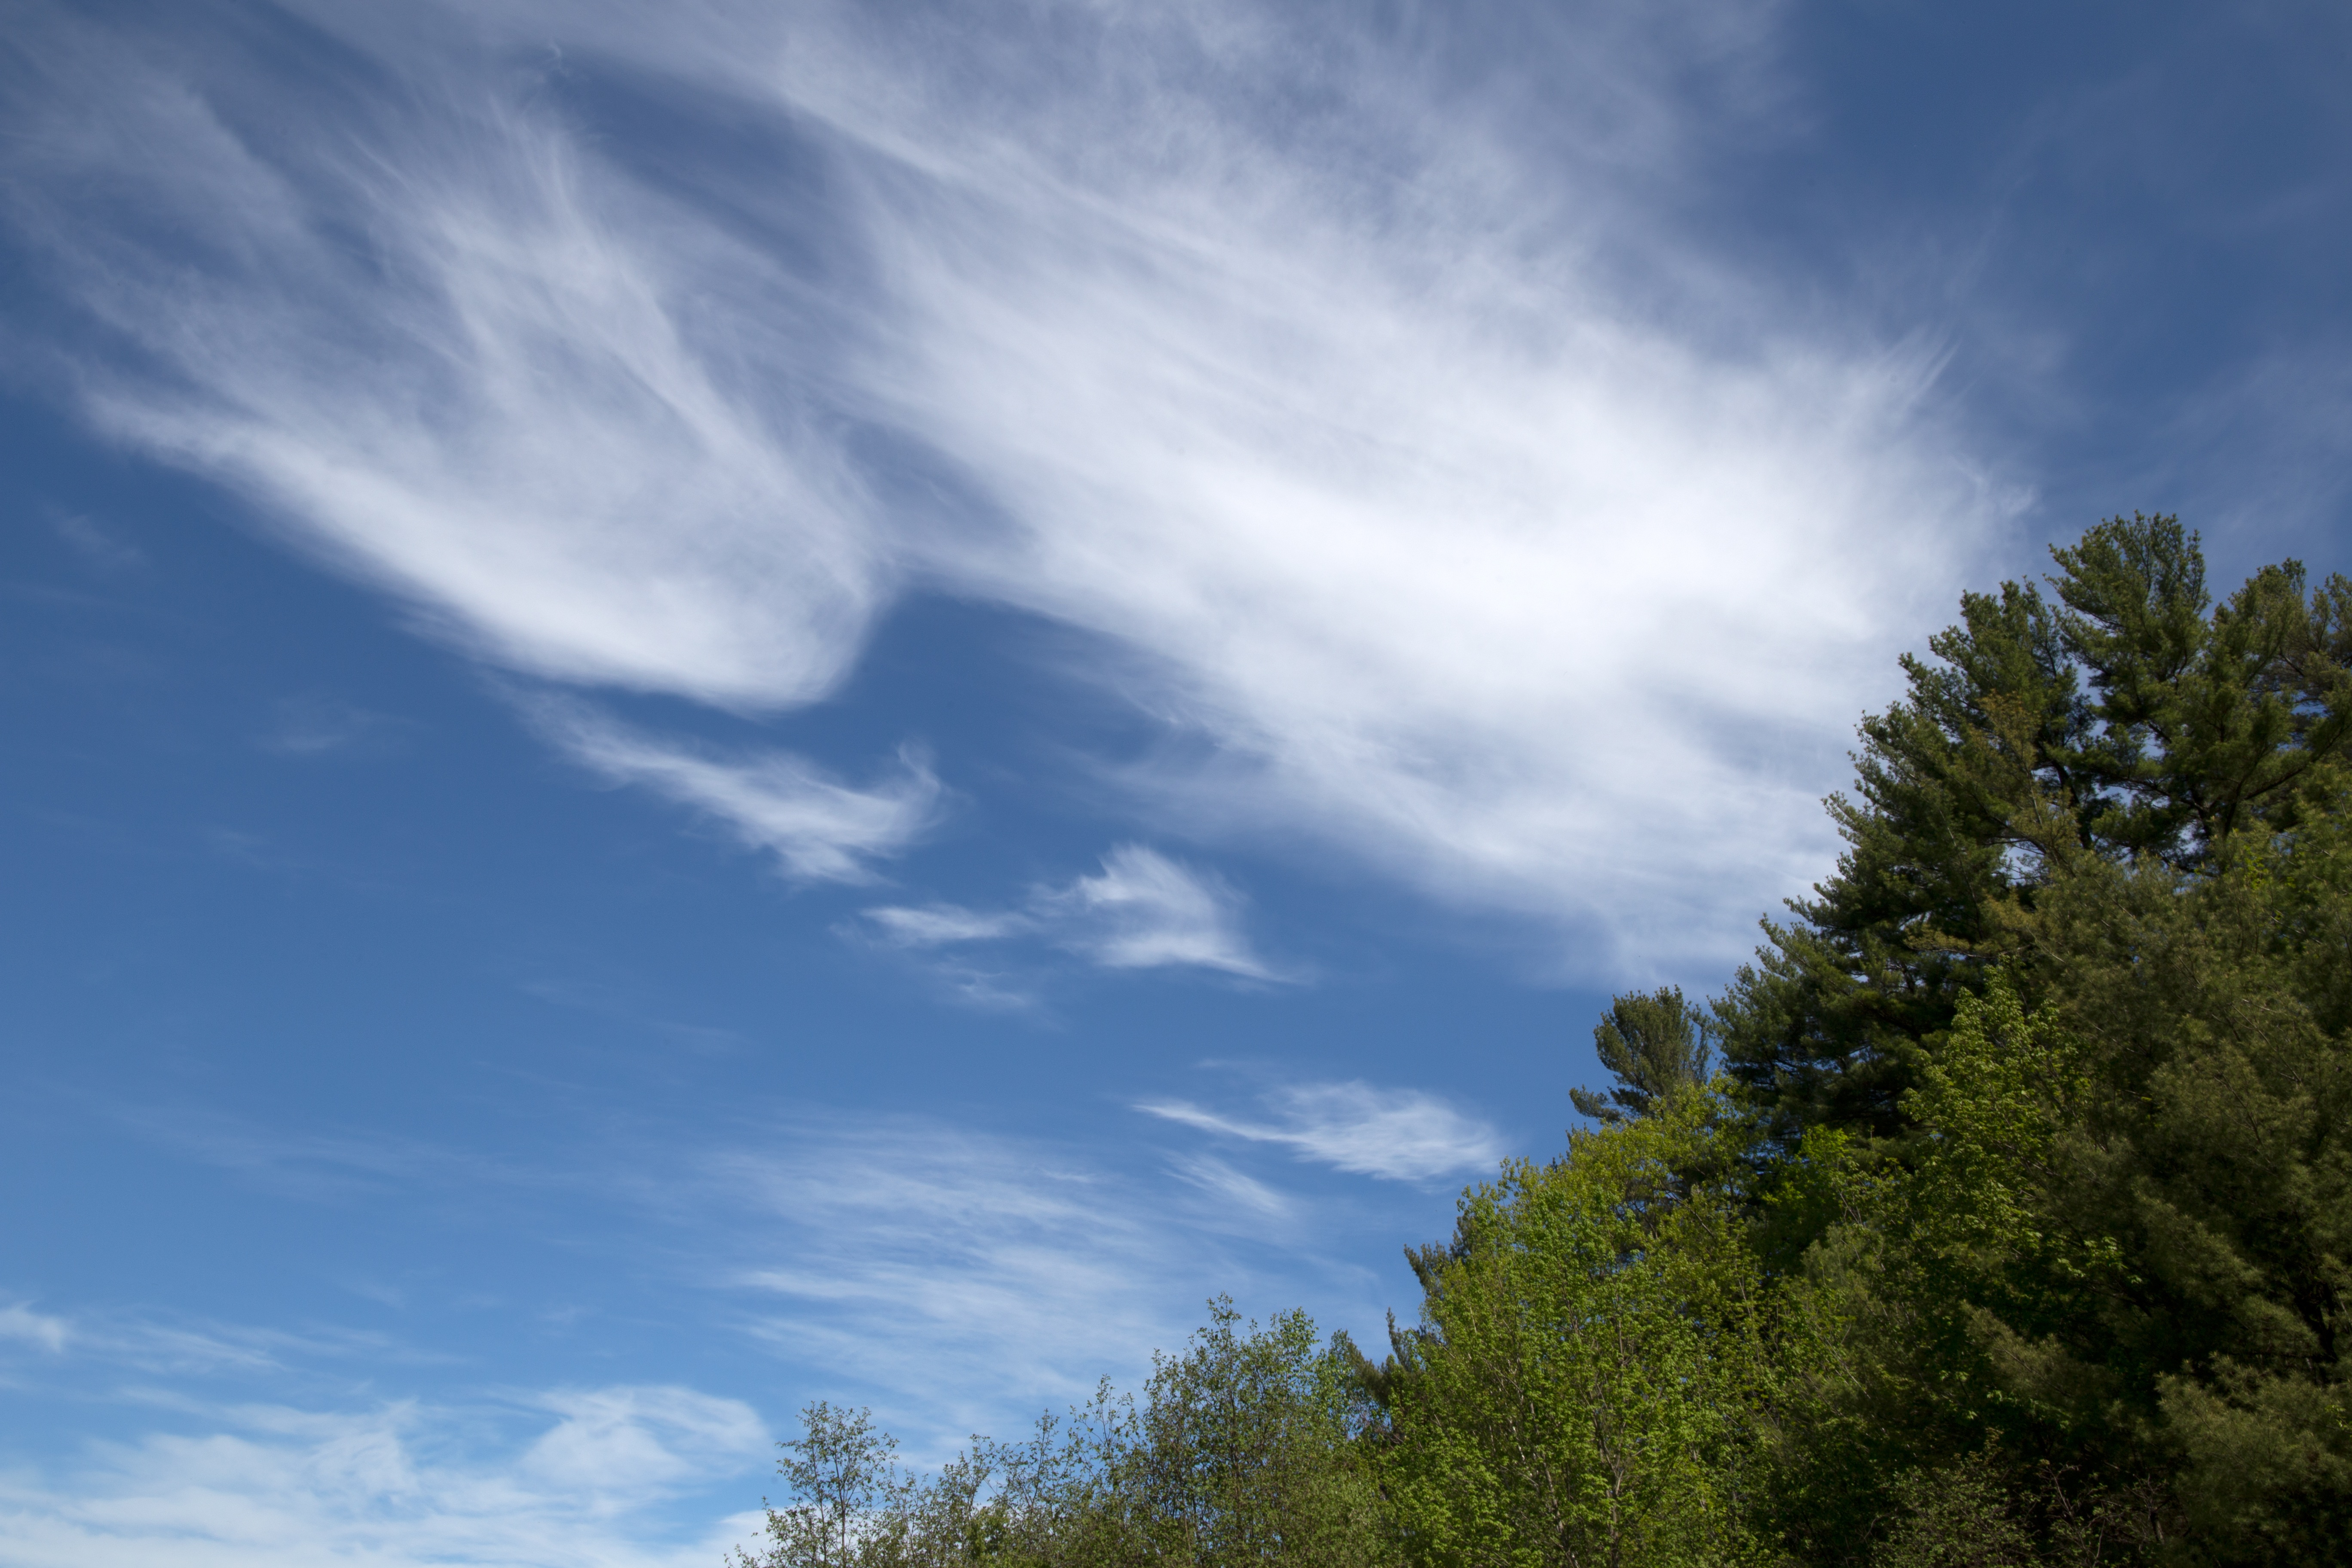
tree, nature, horizon, mountain, cloud, sky, meadow, sunlight, hill, cumulus, trees, clouds, ecosystem, meteorological phenomenon, woody plant